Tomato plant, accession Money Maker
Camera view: bottom (45 deg); turntable rotation: 270 degrees
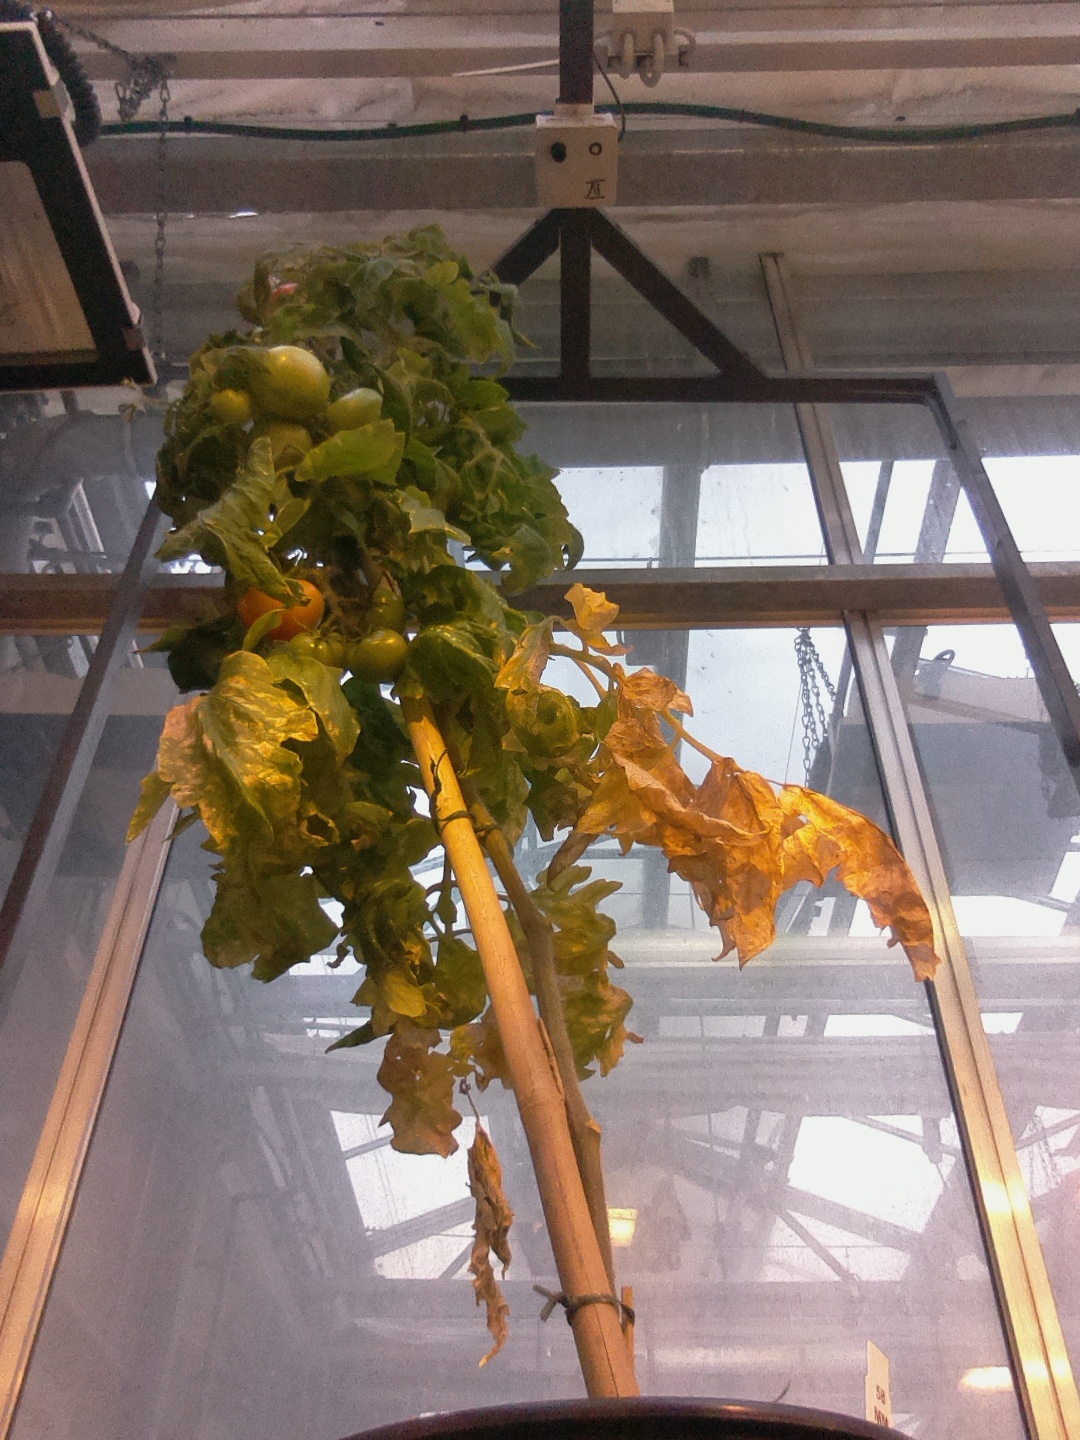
BBCH growth stage 81: 10%-20% of fruits show typical fully ripe color